Thunai

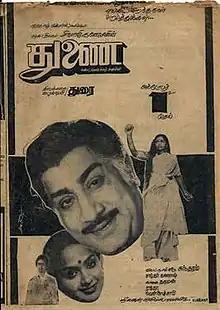
Theatrical release poster

Thunai is a 1982 Indian Tamil-language film, produced and directed by Durai. The film stars Sivaji Ganesan, Saritha, M. G. Chakrapani and Suresh. It was released on 1 October 1982.